List of the oldest synagogues in the United States

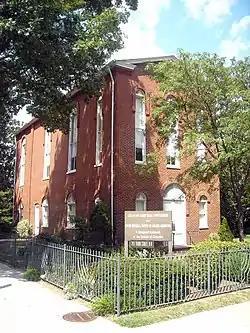
Adas Israel, Washington, D.C. (1876)

Until 1795, all documented congregations in the United States followed the Sephardic minhag. However, many included Ashkenazi members as well.